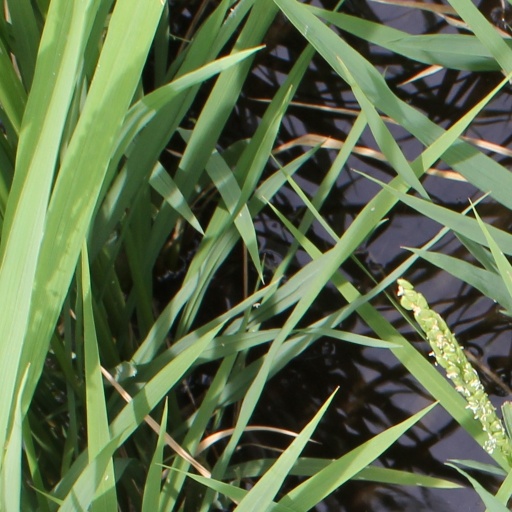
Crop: rice